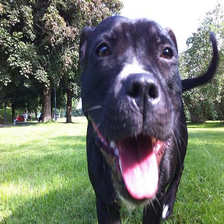
Species: dog
Breed: staffordshire bull terrier